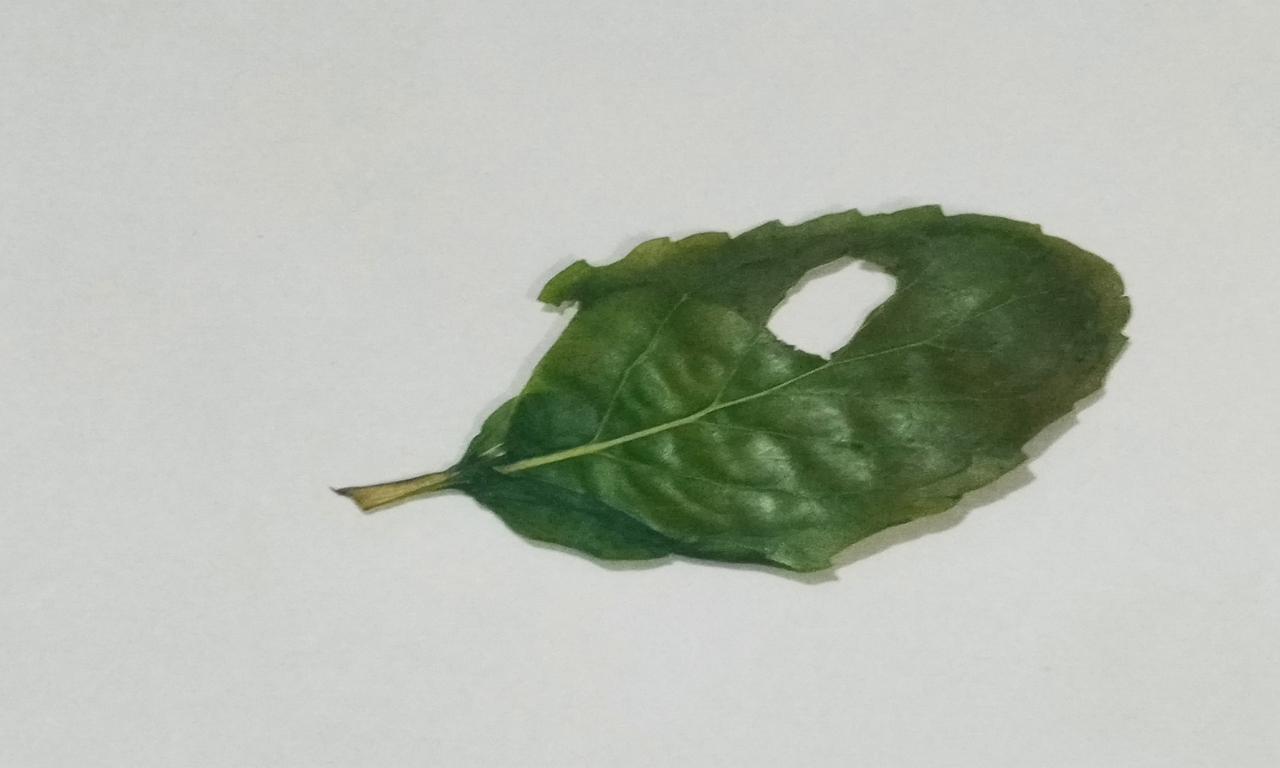
Label: Dried